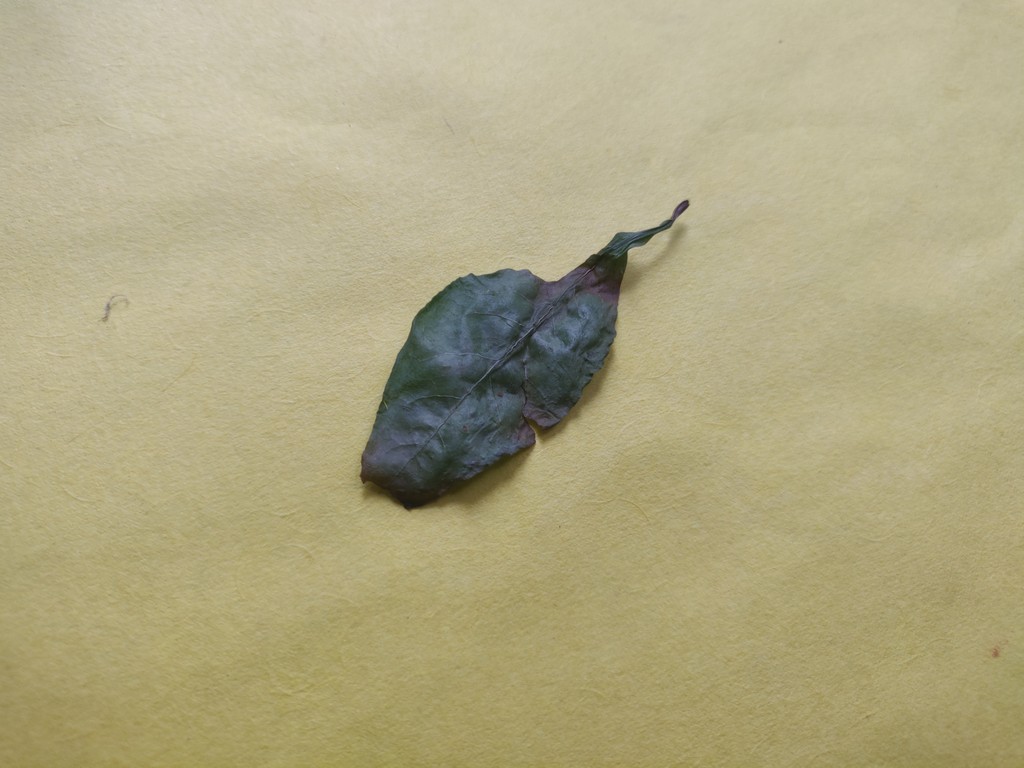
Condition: Dried
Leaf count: single
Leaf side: unknown